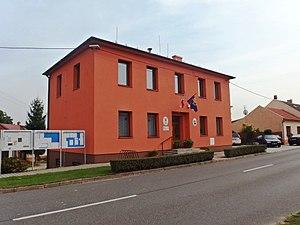
Machová est une commune du district et de la région de Zlín, en Tchéquie. Sa population s'élevait à 649 habitants en 2018.